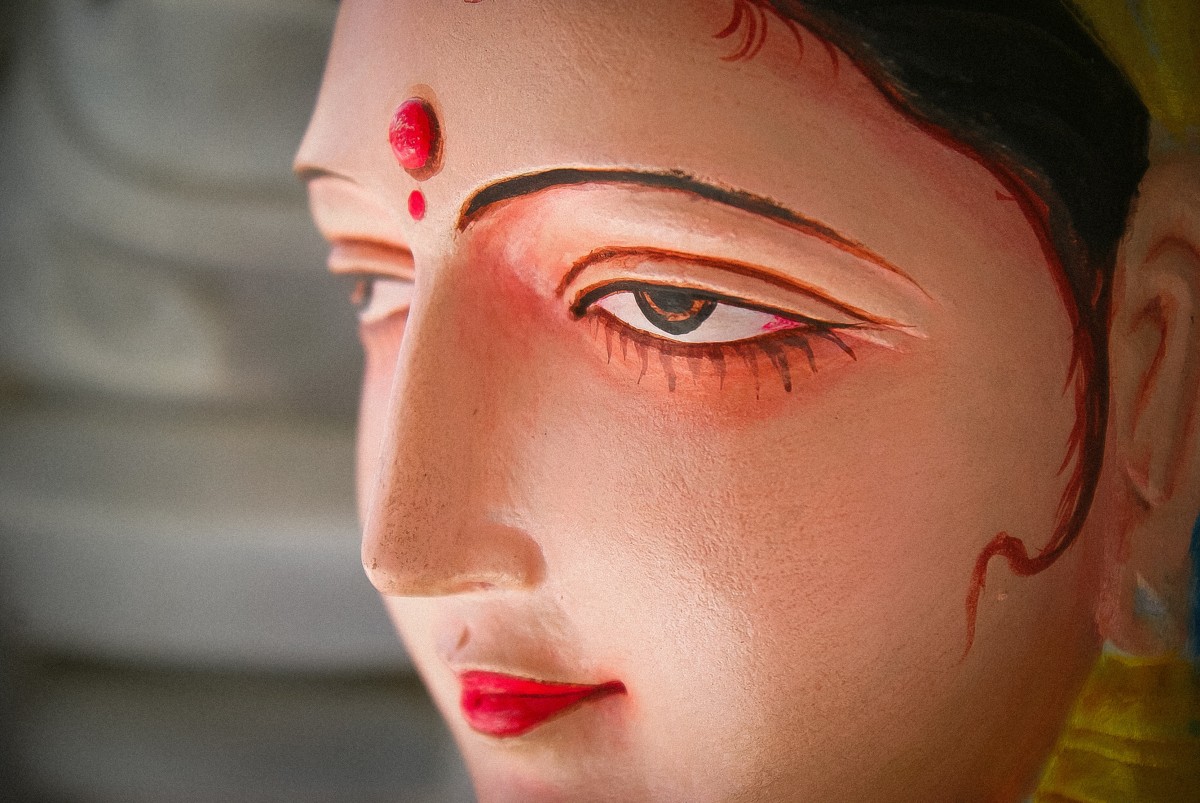
Tags: person, girl, woman, portrait, model, red, color, lady, pink, facial expression, lip, mouth, freckle, close up, human body, face, nose, cheek, eye, head, skin, beauty, organ, emotion